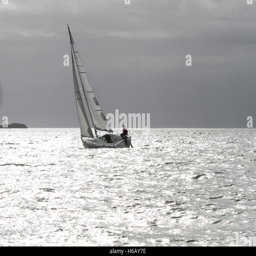
yacht and sailor off the coast